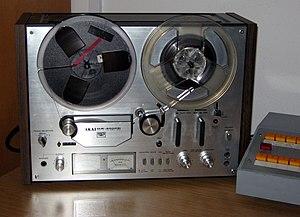
Akai est une société et une marque japonaise dont le nom signifie « rouge » en japonais.